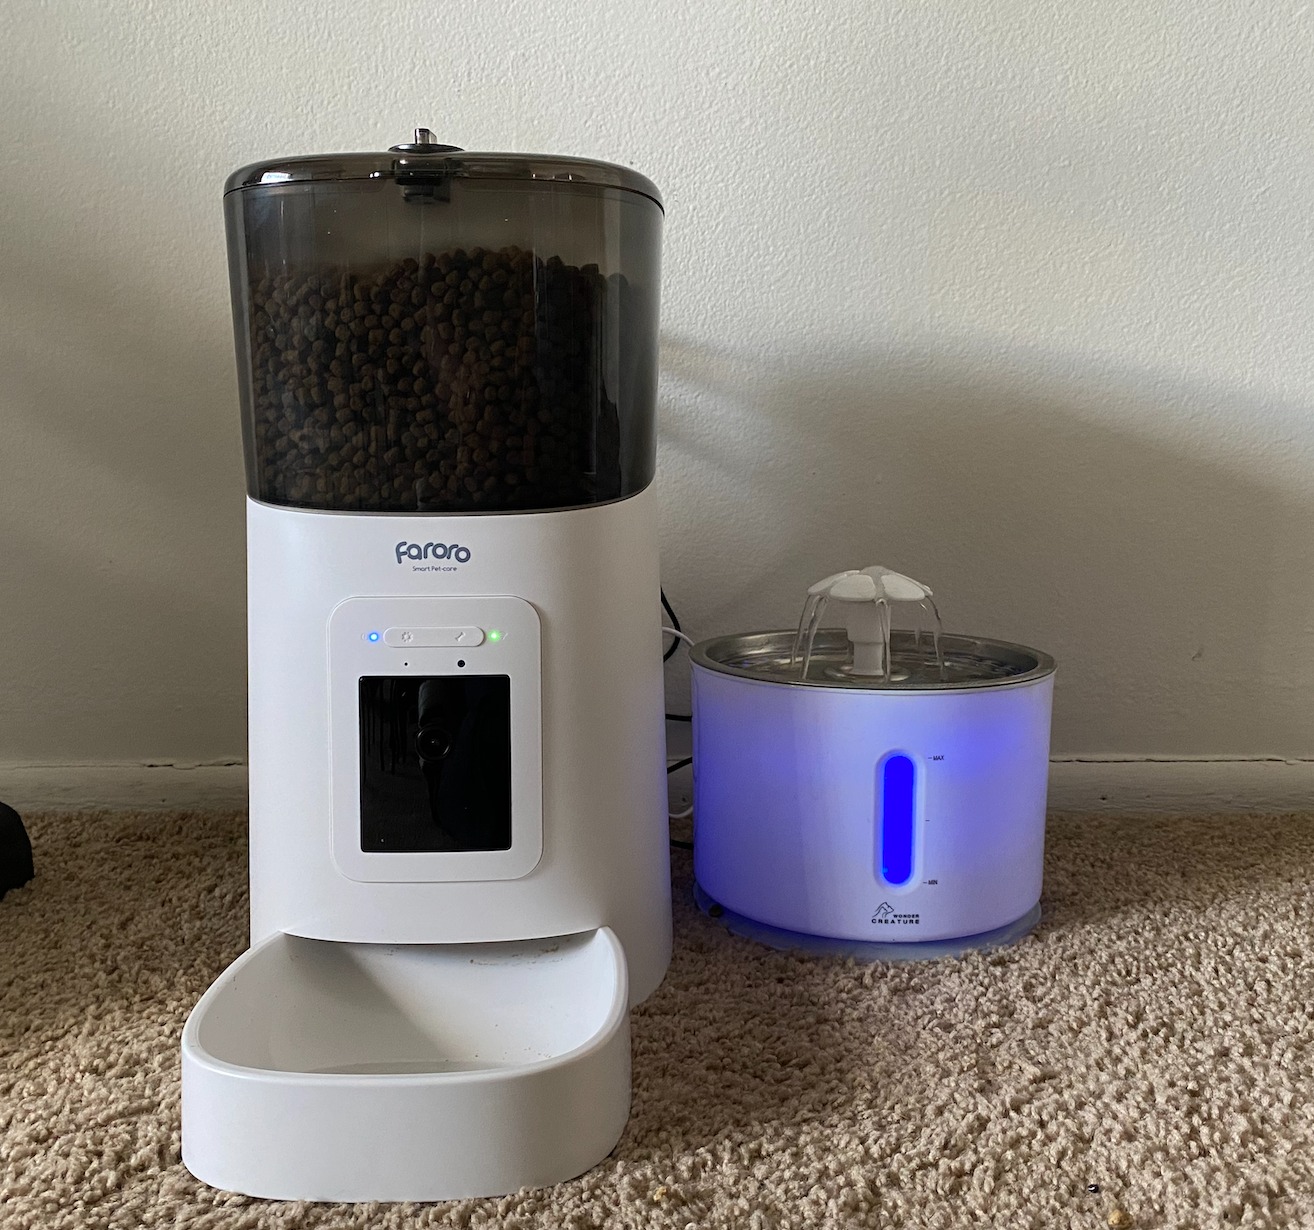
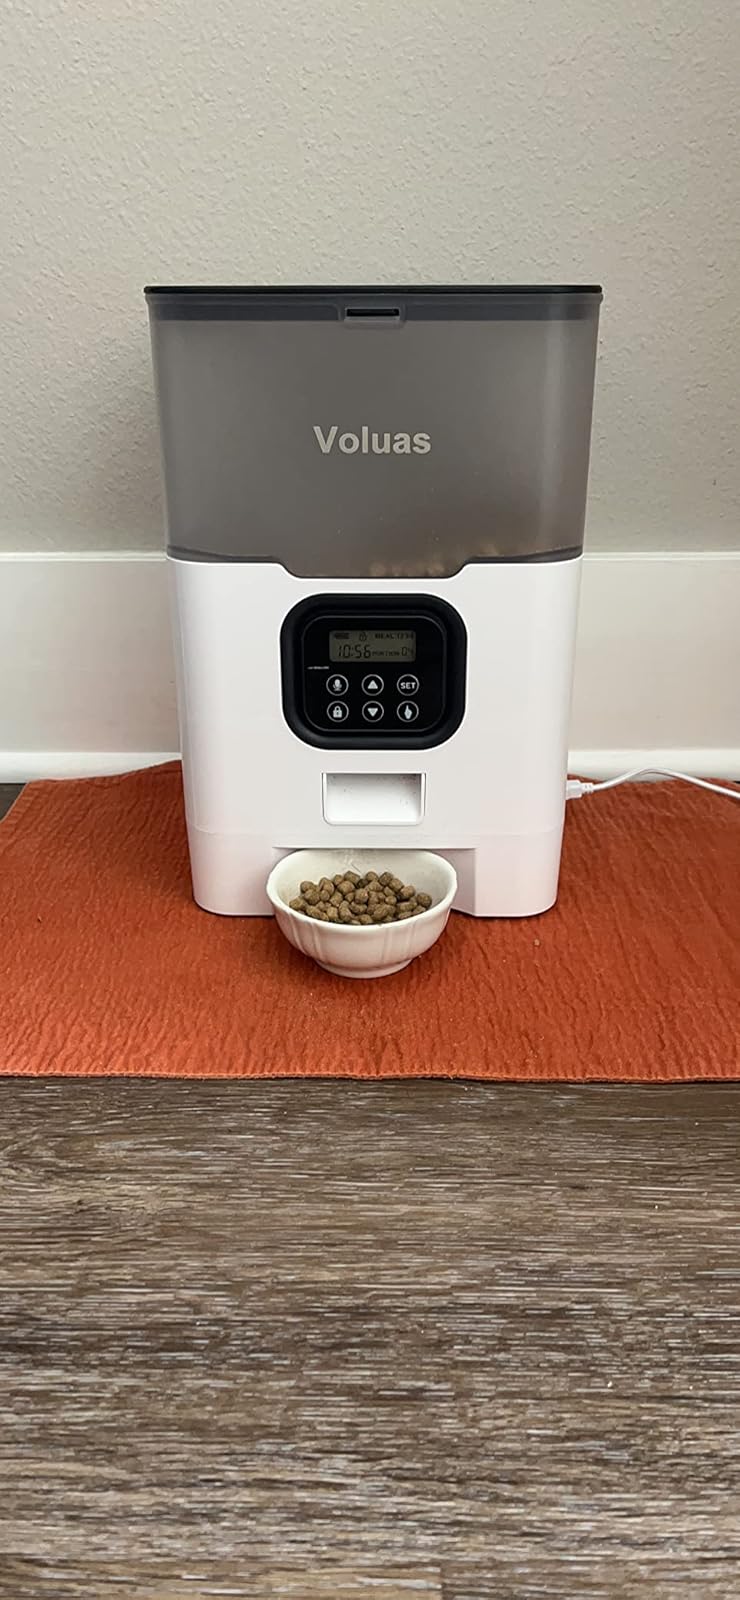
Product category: items_feeder
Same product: no